Occupy (book)

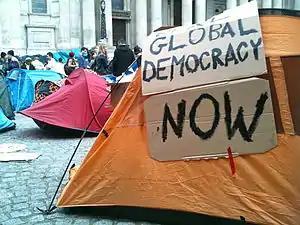
A tent at the Occupy London encampment in the City of London

First emerging in New York City in 2011, the Occupy movement was an international protest movement against social and economic inequality, its primary goal being to make the economic structure and power relations in society more favorable to the underclasses. Different local groups have different foci, but among the prime concerns is the claim that large corporations and the global financial system control the world in a way that disproportionately benefits a minority, undermines democracy and is unstable. It was widely seen as a reaction to the Great Recession, which caused high unemployment across the western world, and was also inspired by the Arab Spring, in which popular protest movements overthrew the governments of several countries in the Arab world. Chomsky became a supporter for the Occupy movement, joining protesters at some of their camps and advocating their cause in the mainstream press.